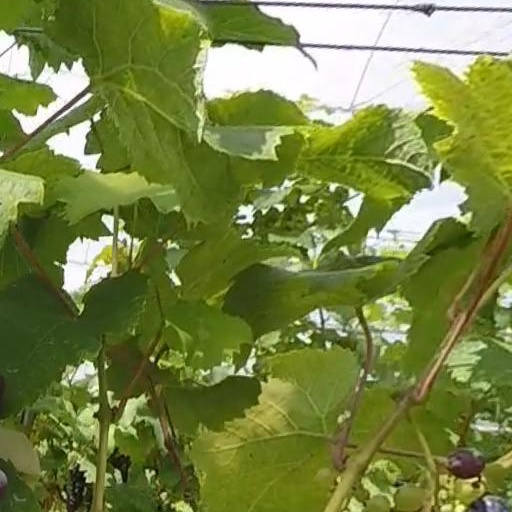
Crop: grape